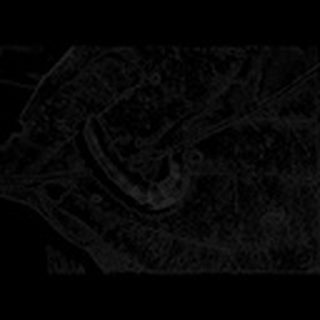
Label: cotton_army_worm